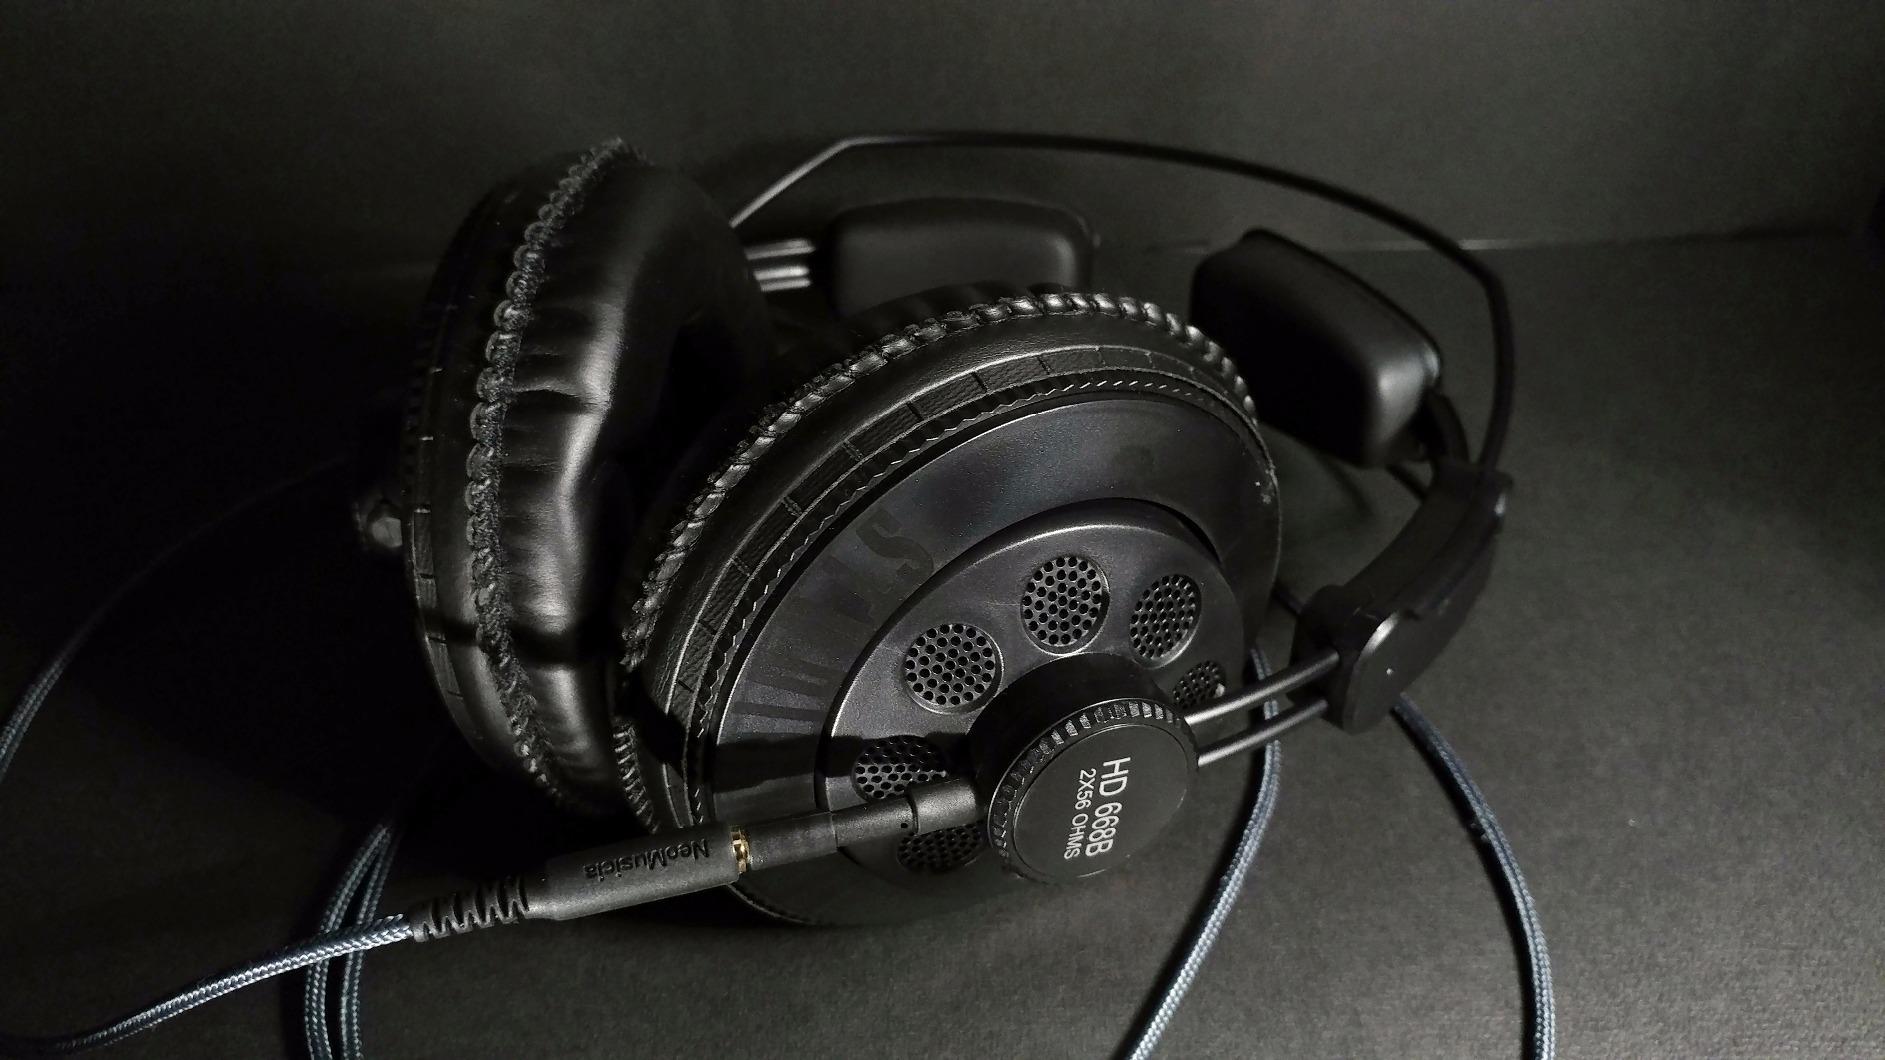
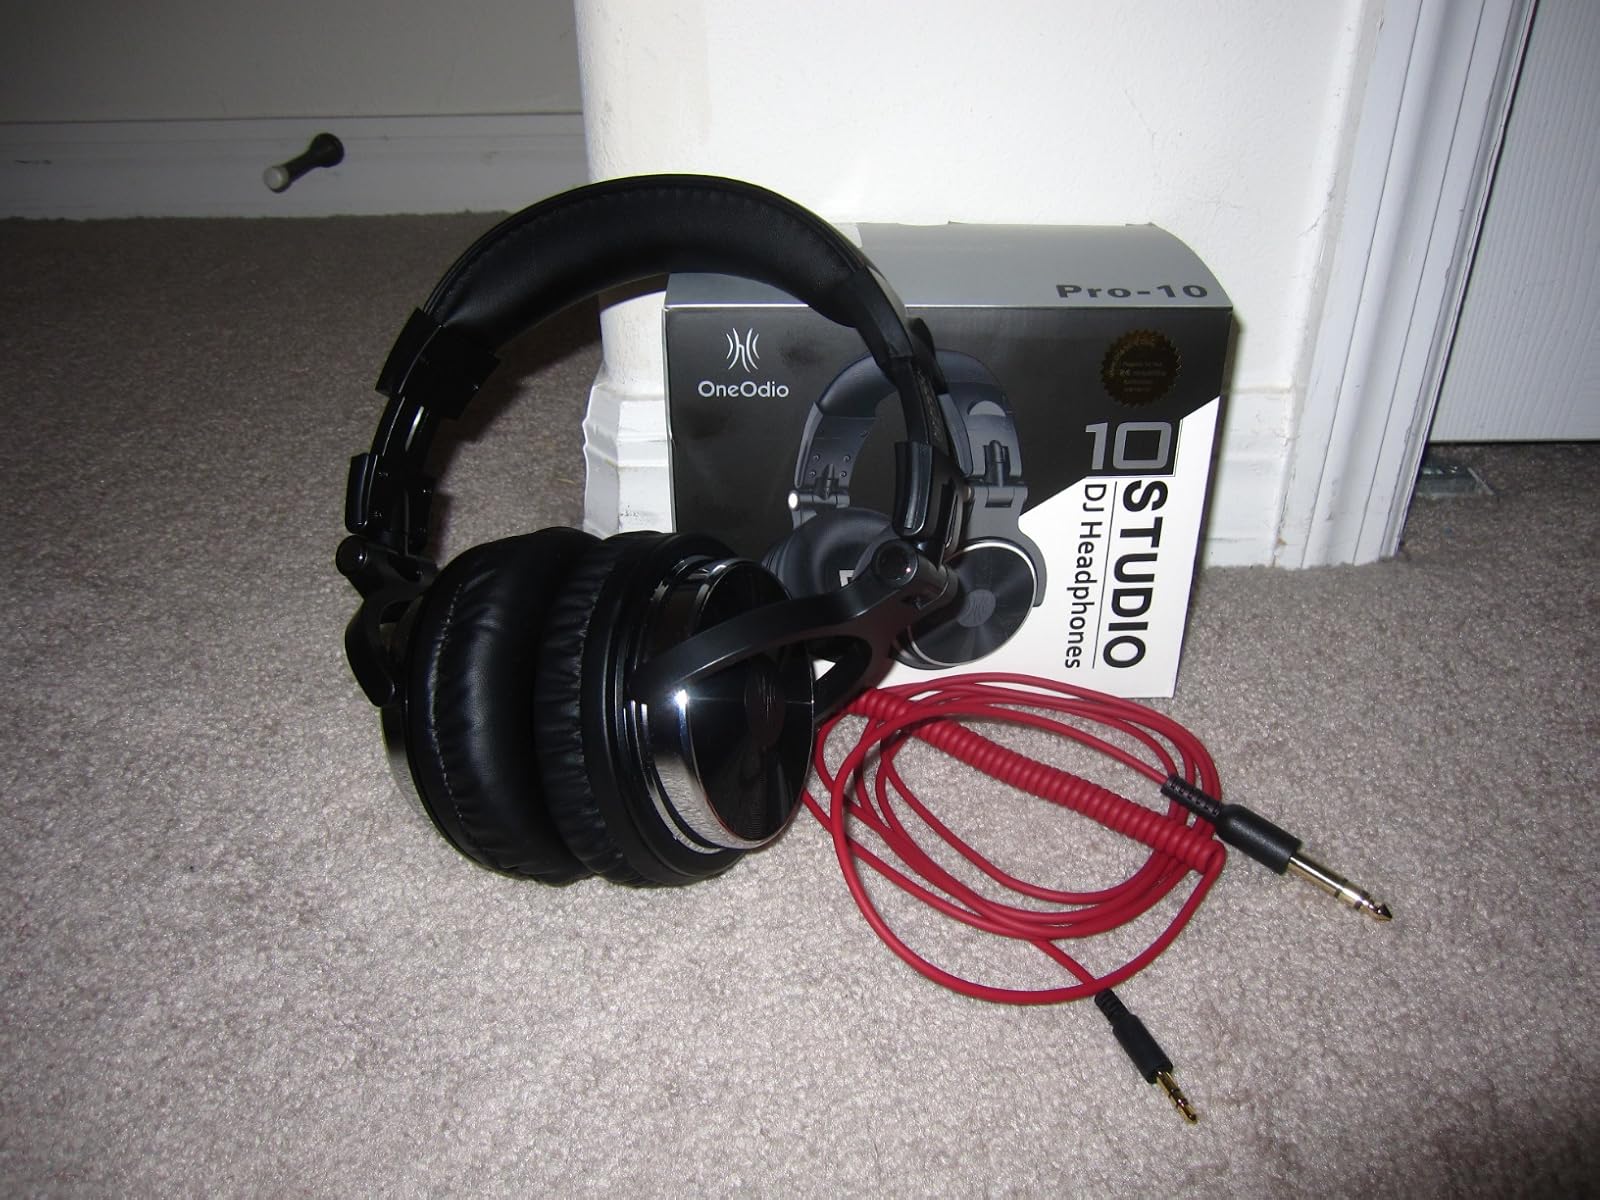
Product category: headphones
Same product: no